Ruth Horam

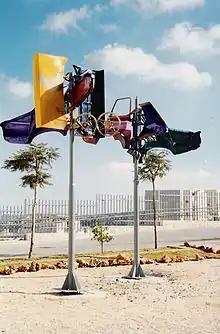
Ruth Horam sculpture

Since 1993, Horam had worked at the Jerusalem Printing Workshop. Her monotype prints were developed from multi-layered freely printed meshes. In the process she interposed various materials such as paper cuttings, leaves, twigs, scraps of fabric, and photos of nature or urban landscapes. Her works were conceived and done in groups following a theme, each print being a unique creation.